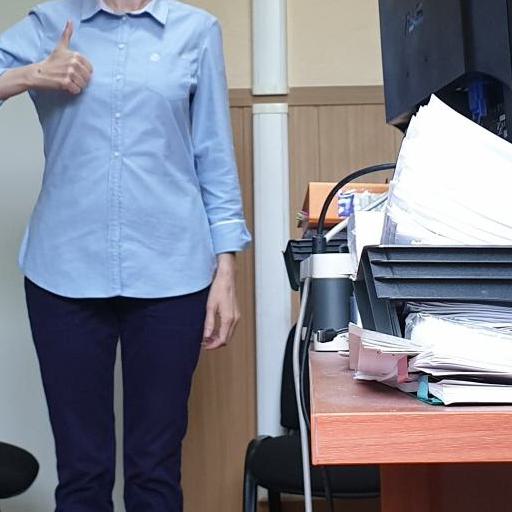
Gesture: no_gesture